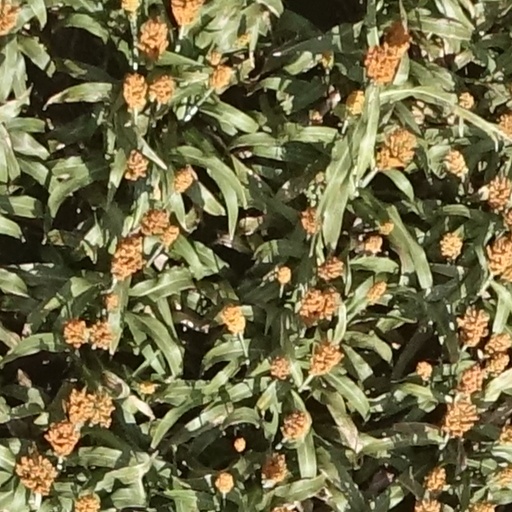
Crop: sorghum